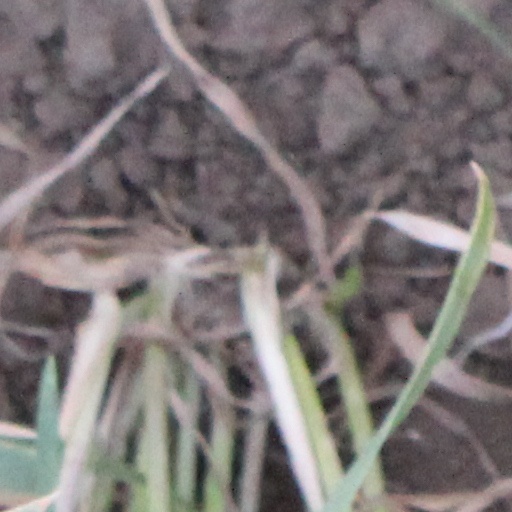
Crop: wheat